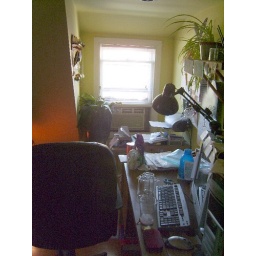
my messy desk area &amp;amp; by the window